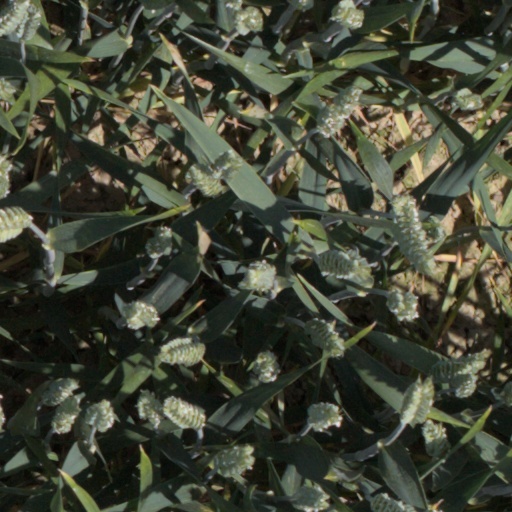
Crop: wheat